Como San Giovanni railway station

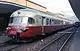
The Trans Europe Express train "Gottardo" between Zürich HB and Milano Centrale calling at Como San Giovanni station in 1987.

The station was opened on 27 July 1875, upon the inauguration of the Albate–Como section of the Milan–Chiasso railway. It remained the northern terminus of the line until the following year, when the construction of the section from Como under the Monte Olimpinoto to Chiasso in Switzerland was completed. With the opening of the Gotthard Tunnel in 1882, Como San Giovanni became part of an important north-south axis between Northern Italy and Switzerland, as the Milan–Chiasso railway line was one of the southern feeder lines of the Gotthard railway.